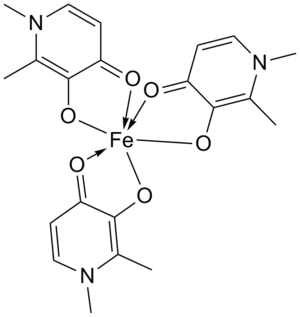
Kompleks (kemi)
Eksempel på et kompleks med et Fe-atom, der binder andre molekyler til sig.
Et kompleks opstår når en ion binder flere ioner eller polære molekyler til sig. Denne ion kaldes i denne sammenhæng for centralatomet, og de bundne partikler kaldes for ligander, mens antallet af ligander kaldes for koordinationstallet. Er liganderne neutralt ladet har komplekset samme ladning som centralatomet.